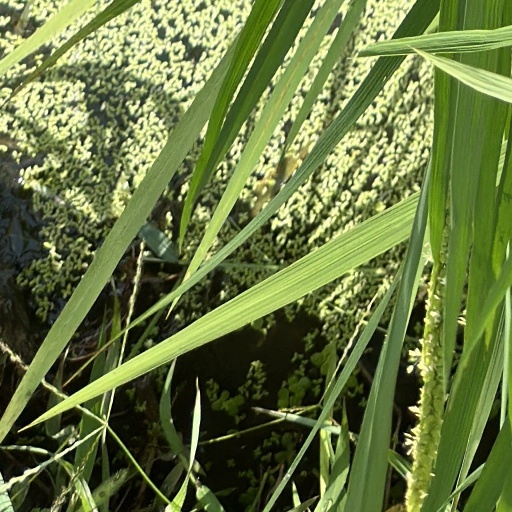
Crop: rice